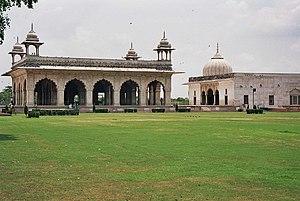
L'architecture atteint sous les Moghols une perfection exceptionnelle, en poursuivant les traditions iraniennes et locales antérieures, et en les enrichissant d'éléments européens et totalement nouveaux.